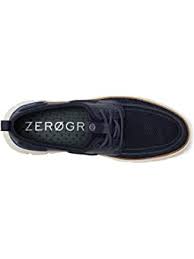
Label: Boat